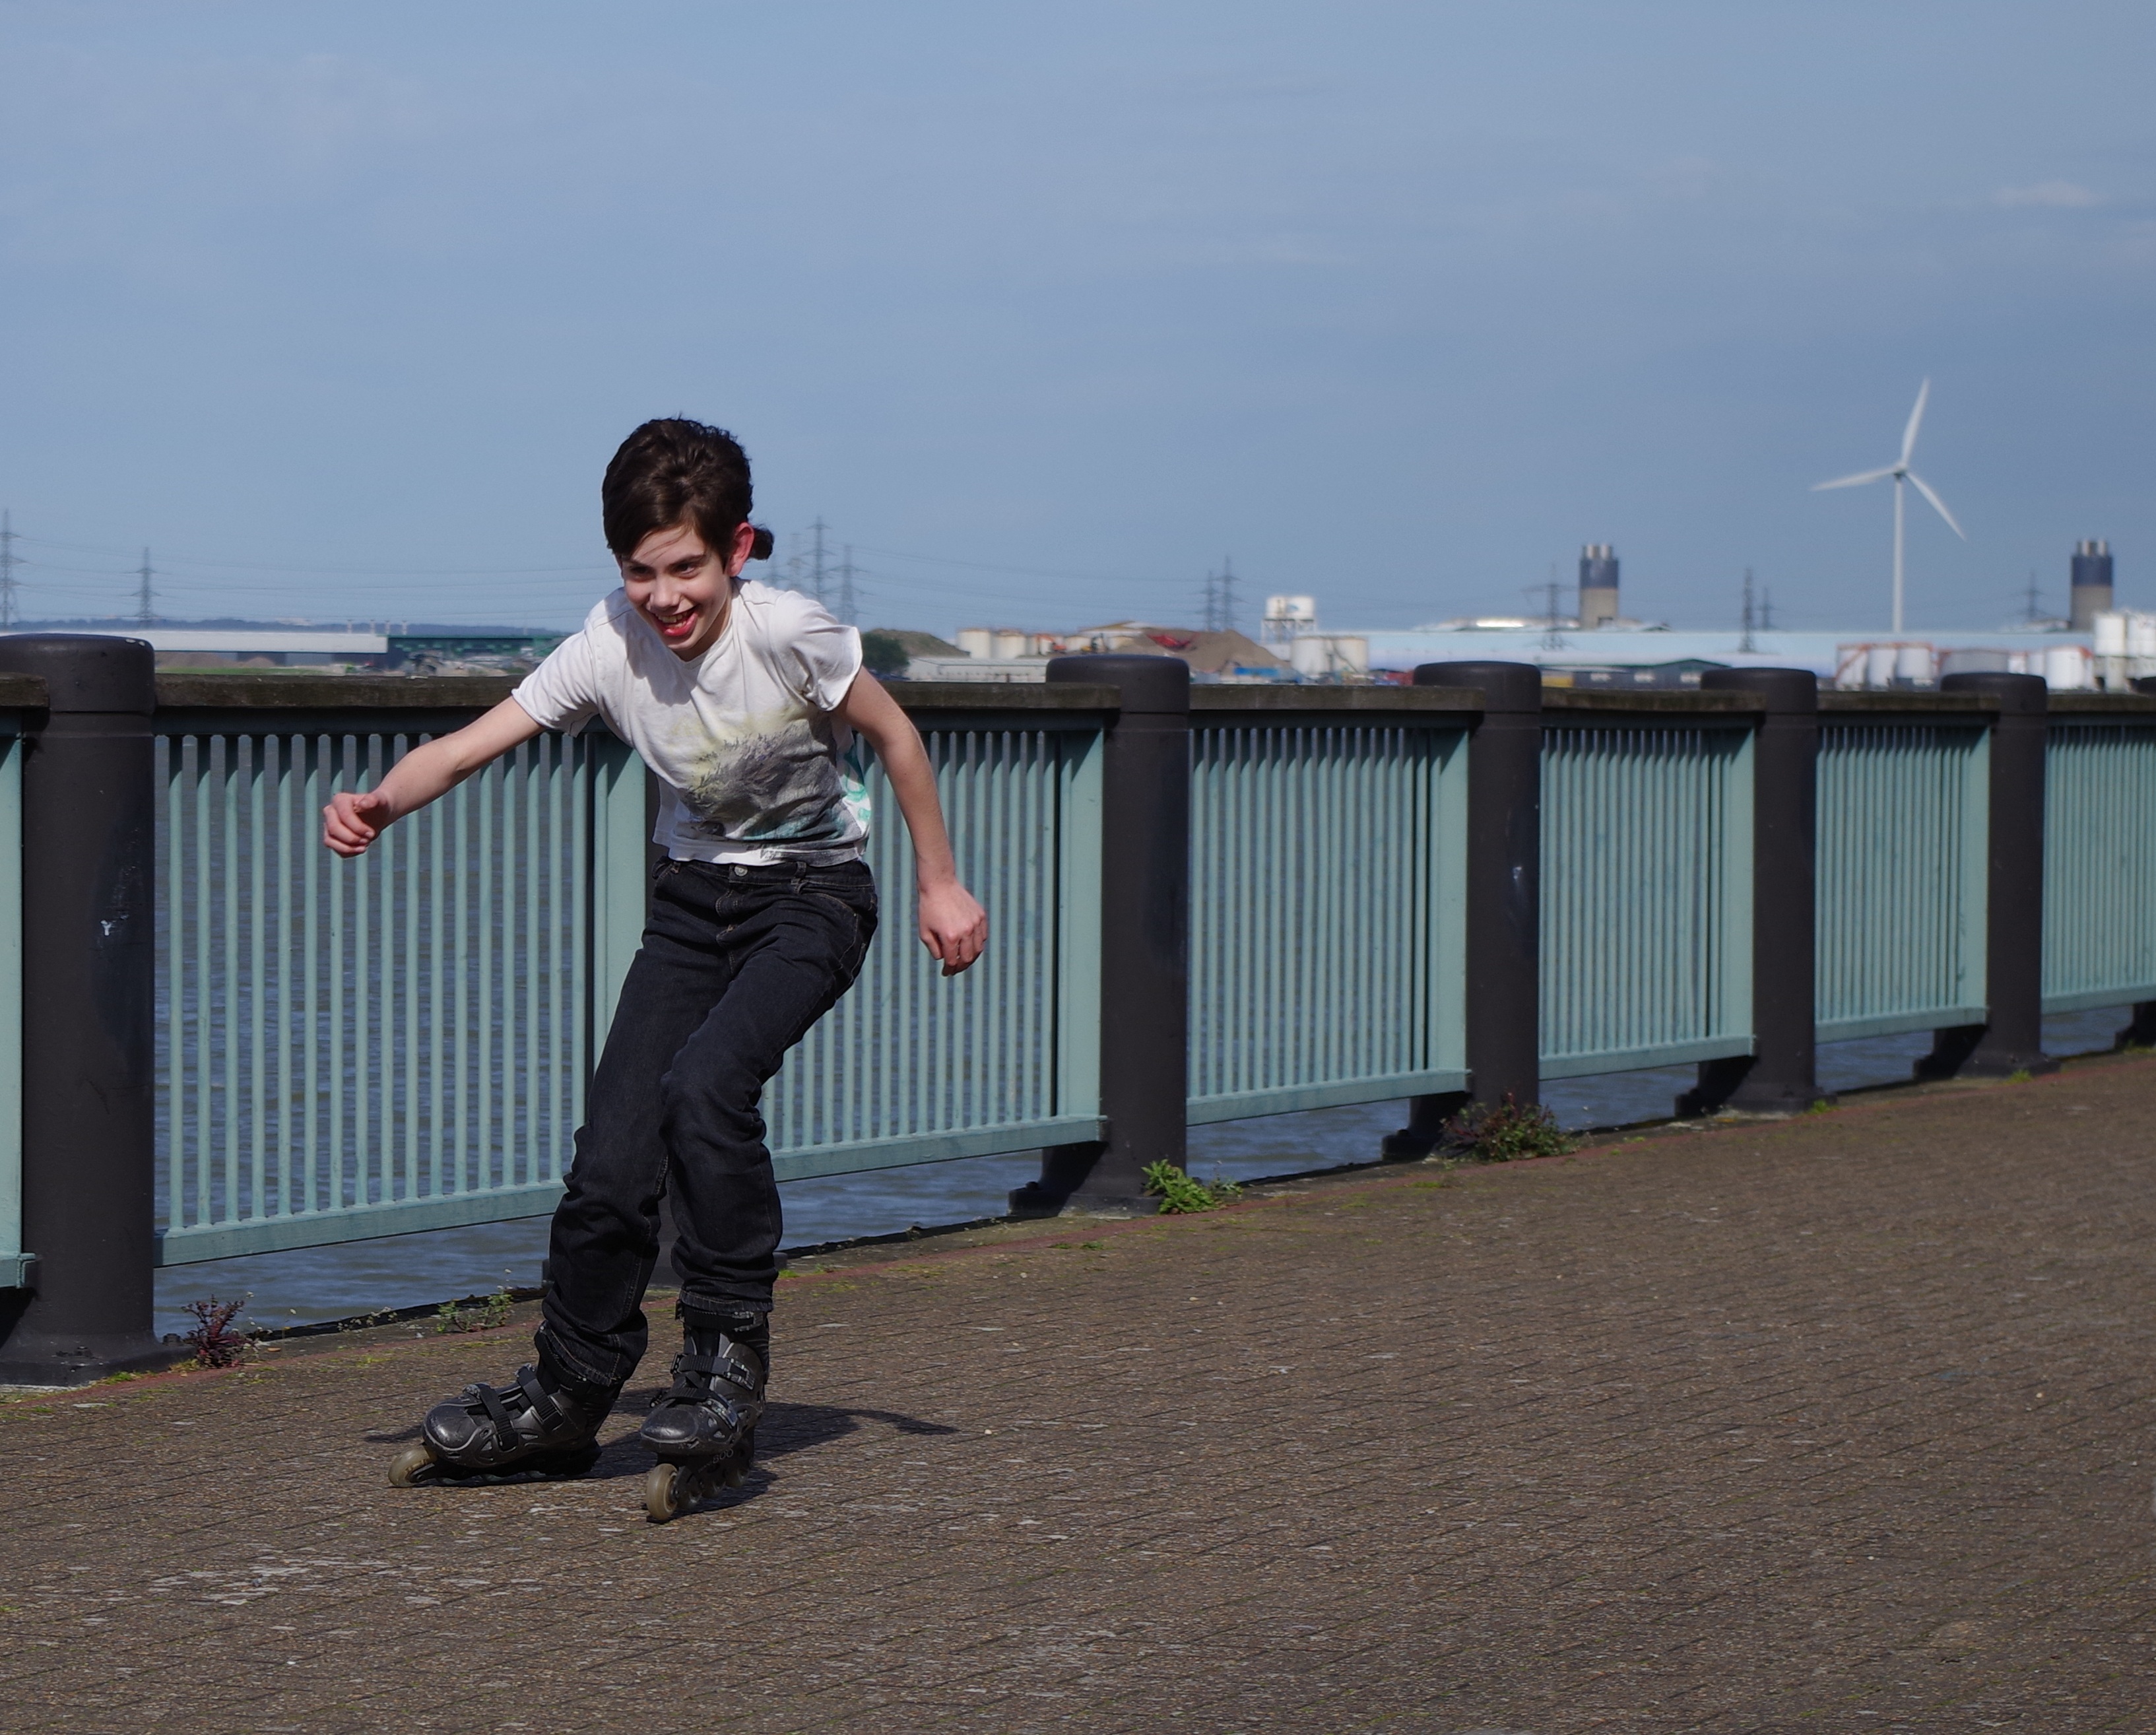
sky, road, sport, boy, asphalt, vacation, recreation, exercise, fun, happy, infrastructure, footwear, joy, teen, active, rollerblades, rollerskating